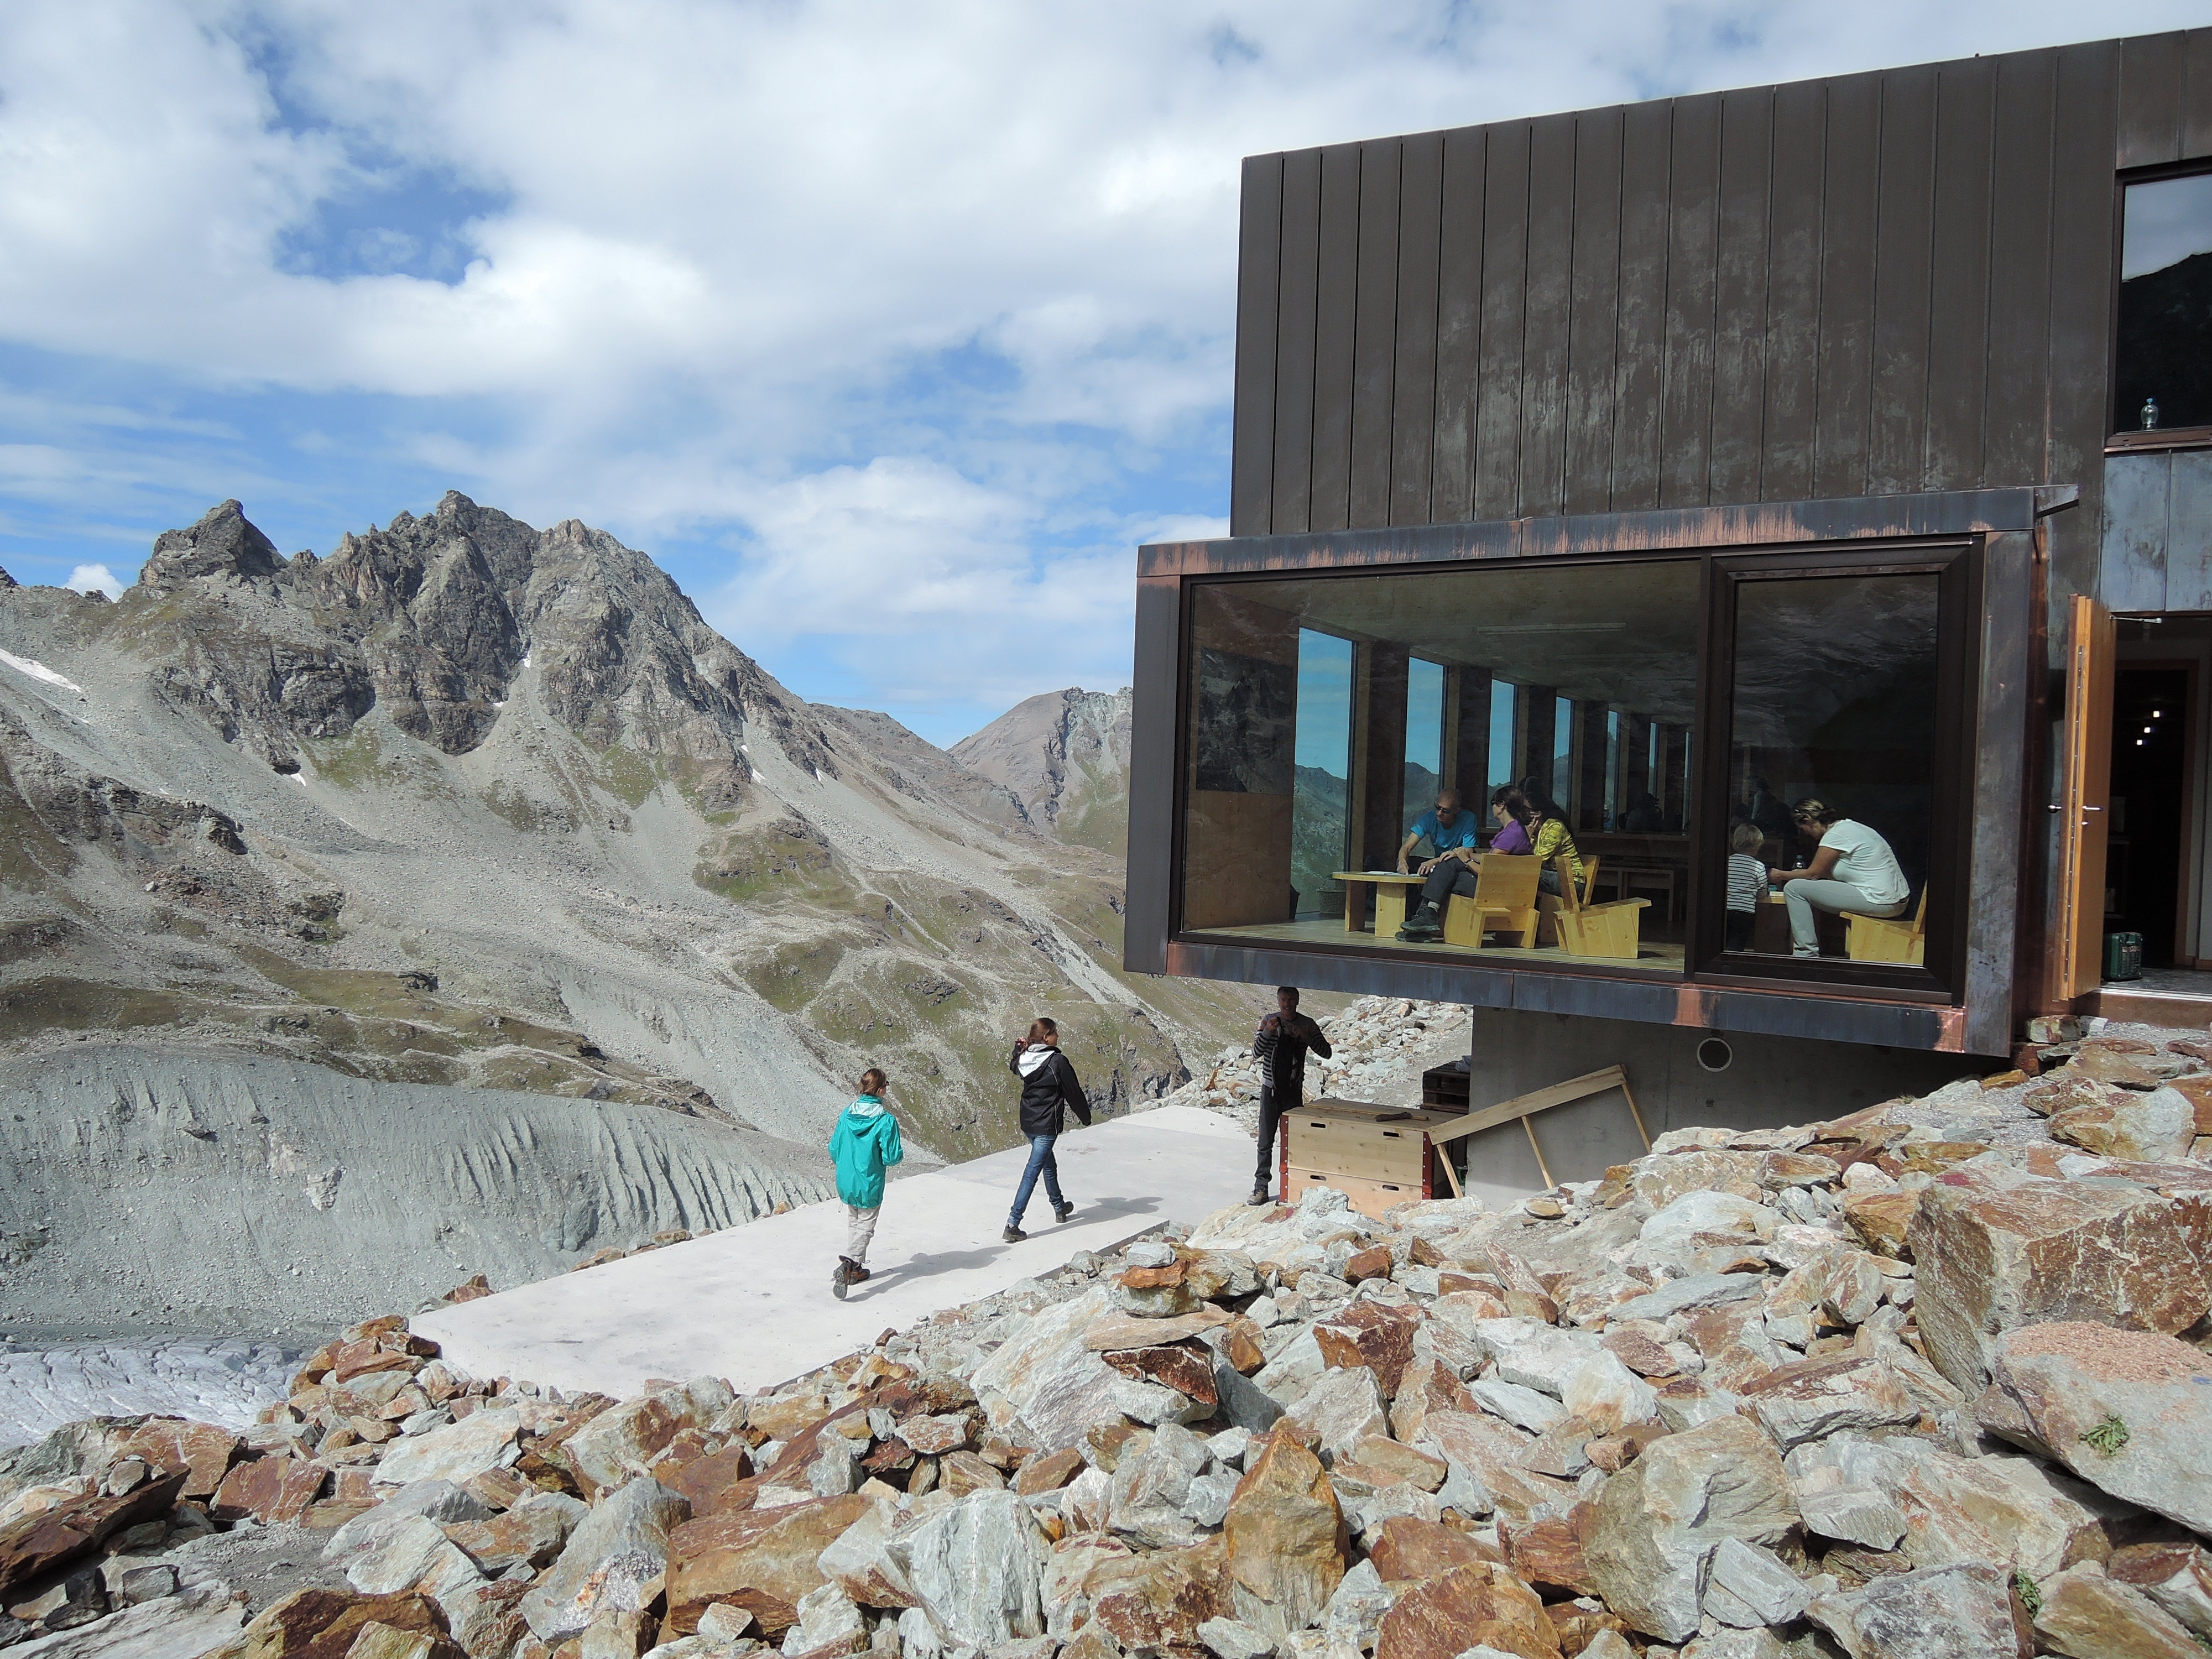
landscape, rock, mountain, snow, sky, house, mountain range, recreation, cabin, alps, switzerland, elevation, glacial landform, hut moiry